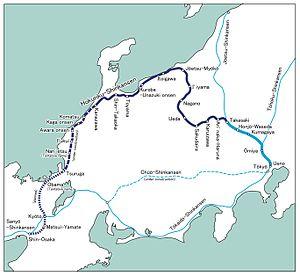
La ligne Shinkansen Hokuriku est une ligne à grande vitesse japonaise reliant Takasaki à Kanazawa dans la région du Hokuriku.